Slickenside

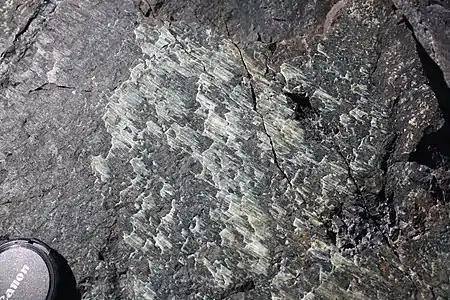
Calcite-chlorite slickenfibres on a small fault cutting greenschist-facies metavolcanic rocks of the Saddlebag Lake Roof Pendant, Sierra Nevada, California

Slickenfibres are secondary minerals that make up the slickensides rather than the rock itself. Slickenfibres form in areas where the rock slowly creep past one another rather than sliding suddenly as a result of an earthquake. Unlike slickenlines, which give two possibilities for slip direction, slickenfibres preserve the true slip direction.